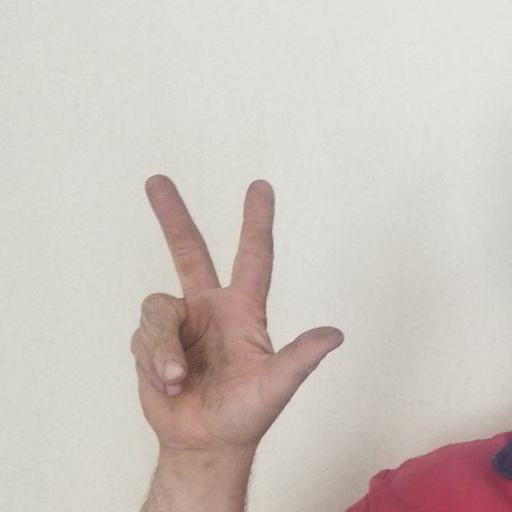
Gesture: three2